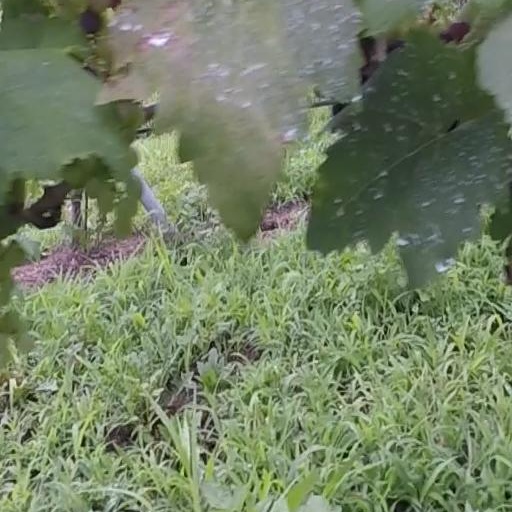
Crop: grape